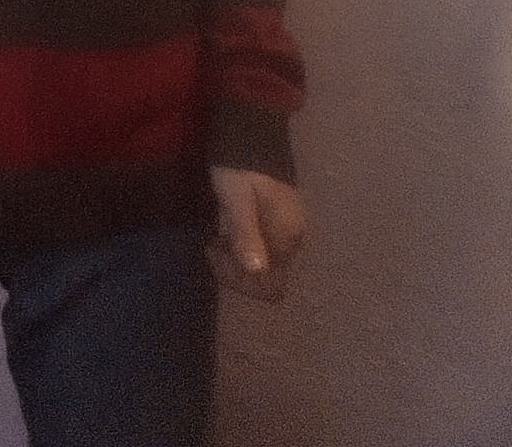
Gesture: no_gesture